Ram pressure

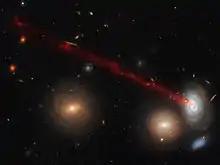
Tails in spiral galaxy D100, found in the Coma Cluster, are created by ram-pressure stripping.

Within astronomy and astrophysics, James E. Gunn and J. Richard Gott first suggested that galaxies in a galaxy cluster moving through a hot intracluster medium would experience a pressure of